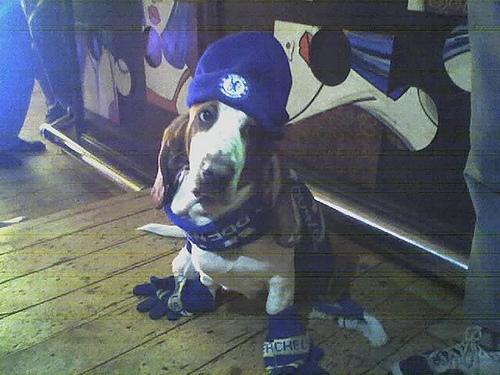
basset